Question: Please indicate a possible affordance area of bicycle that can be used for sitting on
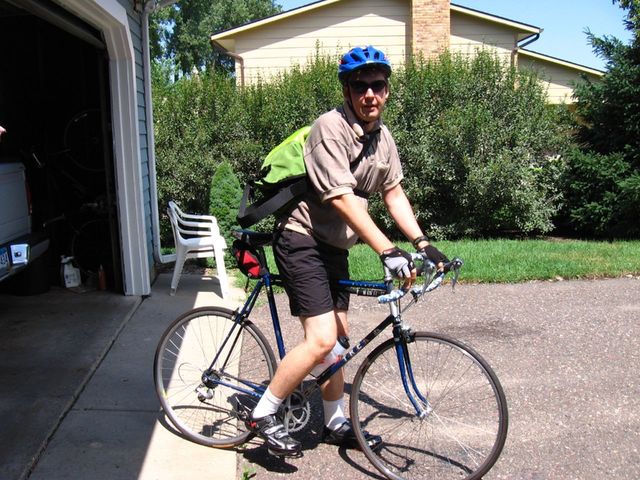
Answer: [228.5, 218, 277.5, 253]